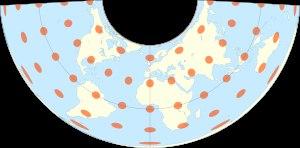
La projection d'Albers est une projection cartographique équivalente conique.